Guile (Street Fighter)

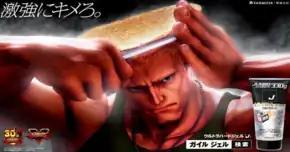
Known for his unique hairstyle, Guile has been utilized in Japan to promote hair care products.

Since his introduction, Guile has been positively received, ranking 4th in "Gamest" magazine's list of Best Characters introduced in 1991. "IGN"s D. F. Smith stated that while "there's nothing too fancy about him. He's just your basic, no-nonsense, all-American tough guy", his unique hairstyle and aesthetics helped give him enough personality to stand out. In another article for the website, he argued that the image of an "American soldier" is often the first that comes to mind for the Japanese, and felt of the whole cast the most like a "regular guy" in many ways. He voiced some disdain for how different the character was in the live action film, noting that despite Van Damme being a good fit physically, the rest of the aspects deviated too far. "Den of Geek"s Gavin Jasper praised Guile's backstory of revenge, and how the cost of his "soul" in the metaphorical sense helped make the conclusion of his story in "Street Fighter II" one of the best in video games overall. He further argued that compared to Chun-Li's own story of revenge, his was more compelling, stating "he has actual issues to work through". Though originally seen as one of the weakest characters from "Street Fighter IV", VentureBeat claimed that revisions to the game made him one of the strongest ones instead generating cases of ragequiting. Guile's special move Sonic Boom was noted by Thrillingtalesofoldvideogames to stand out for being a more unique projectile technique than Ryu and Ken's Hadoken due to the different required execution. Meanwhile, the Flash Kick was pointed out for being used in Data East's fighting game "Fighter's History" for Felin, SNK's "Fatal Fury 2" for Kim Kaphwan and "The King of Fighters" for Ash Crimson.